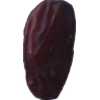
Label: dates